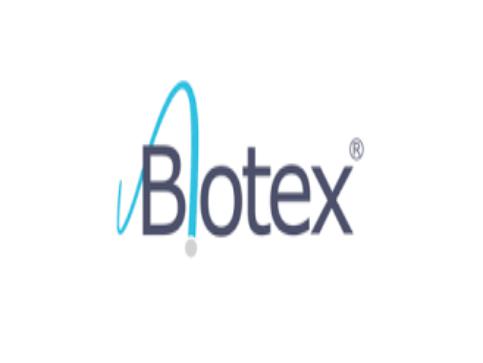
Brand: Biotex
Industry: Necessities